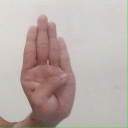
अक्षर: ब